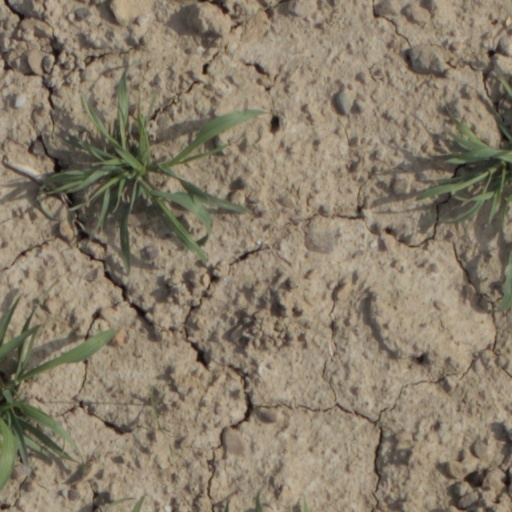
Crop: wheat